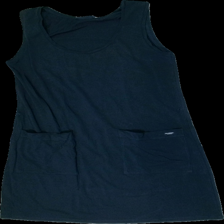
View: front
Type: Dress
Category: Ladies
Brand: Not in the list
Brand text on label: Holebrook
Colors: Blue
Material: 100% cotton
Cut: Regular
Size: M
Season: Summer
Price range: 100-150
Recommended usage: Reuse